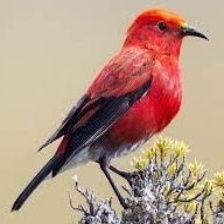
Species: APAPANE
Scientific name: HIMATIONE SANGUINEA